Junior Majeur

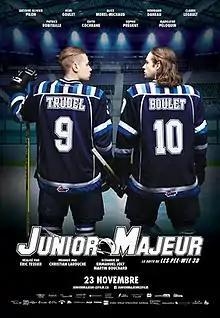
Film poster

Junior Majeur is a Canadian sports drama film, directed by Éric Tessier and released in 2017. A sequel to the 2012 film " (Les Pee-Wee 3d: L'hiver qui a changé ma vie)", the film centres on Janeau Trudel (Antoine Olivier Pilon) and Joey Boulet (Rémi Goulet), who are now playing for the Chicoutimi Saguenéens of the Quebec Major Junior Hockey League and hopeful of getting chosen in the NHL Entry Draft, while Julie (Alice Morel-Michaud) has given up on hockey due to the reduced opportunities for female players at the higher levels of the sport, and is now a junior sports reporter with the local newspaper.